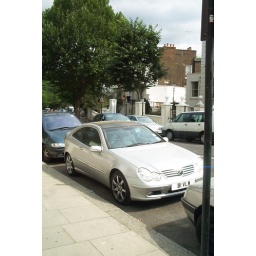
A car like mine parked on the street in London